Steve Johnson (Australian footballer)

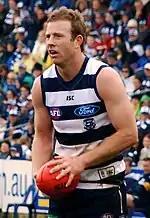
Johnson with Geelong in July 2011

Johnson was suspended by his club for the first five matches of the 2007 season after he was arrested for public drunkenness in Wangaratta on 24 December 2006—a charge which was later dropped. He returned in Round 6 against where he went on to contribute 21 possessions and two goals in a match Geelong won by 157 points. He went on to post career-best numbers across the board, capped off by All-Australian selection on the half-forward flank in September. His 2007 season was capped off when Johnson lead the Cats to victory in the Grand Final, collecting a premiership medallion, and winning the Norm Smith Medal for best on ground in the Grand Final. Johnson was hailed as a feel-good story for the year, with a good example of a player reforming after disciplinary action.